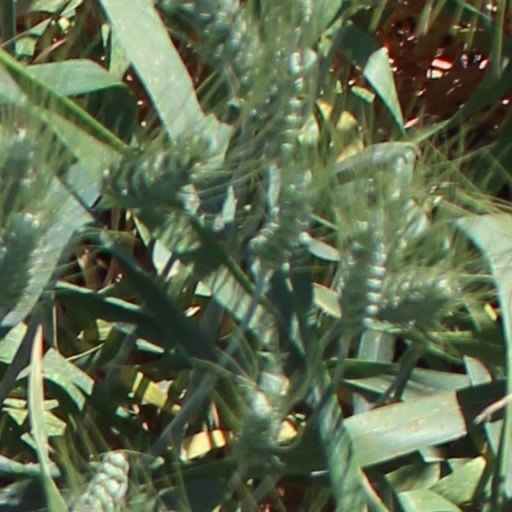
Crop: wheat